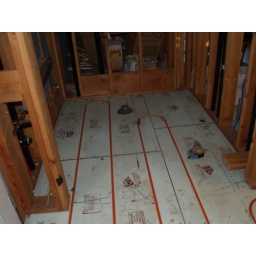
into the bathroom and under the shower floor